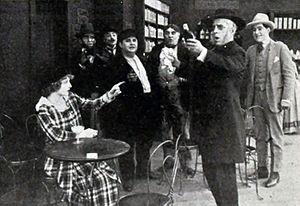
Grace Darmond est une actrice américaine du cinéma muet.